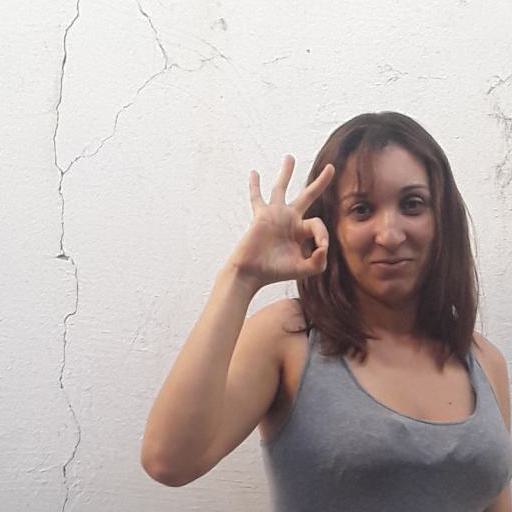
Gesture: ok